History of Kenya

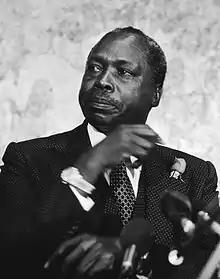
President Daniel arap Moi in 1979

After local and foreign pressure, in December 1991, parliament repealed the one-party section of the constitution. The first multiparty elections were held in 1992.